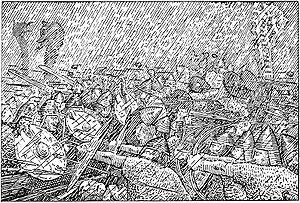
La Bataille de Hjörungavágr ou du détroit de Hjörung est un affrontement naval semi-légendaire qui aurait eu lieu à la fin du Xᵉ siècle et qui aurait opposé les Jarls de Lade aux envahisseurs danois menés par les Jomsvikings. La bataille est décrite dans les sagas des rois norvégiens telles que la Heimskringla, la Jómsvíkinga ou la Gesta Danorum de Saxo Grammaticus. Quoique ces textes soient souvent fabuleux les historiens s'accordent sur le fait qu'ils reposent sur des faits réels.
Cette page concerne l'année 986 du calendrier julien.
Halfdan Egedius est un peintre, un dessinateur et un graveur norvégien.
Les Jomsvikings ou Vikings de Jómsborg étaient une troupe peut-être légendaire de mercenaires Vikings aux IXᵉ et Xᵉ siècles, vouée à l’adoration de déités telles que Odin et Thor. Ils étaient vraiment païens, mais acceptaient tout engagement au combat par un seigneur leur promettant une solde suffisante, fût-il chrétien. D’après les sagas nordiques, leur forteresse de Jomsborg était située sur la côte sud de la mer Baltique, mais le lieu exact est à ce jour disputé par les historiens modernes et les archéologues. Les Nordisk familjebok affirment qu’elle était située sur la côte est de l’île de Wolin, sur la colline Silberberg au nord de la ville de Wolin.
Þorgerðr Hölgabrúðr et Irpa sont des déesses des Ases dans la mythologie nordique, apparaissant dans la Jómsvíkinga saga, la Saga de Njáll le Brûlé, et Þorleifs þáttr jarlsskálds. Ce sont les seules mentions connues de Irpa, mais Þorgerðr apparaît aussi dans le livre de l'Edda de Snorri, Skáldskaparmál, dans la Saga des Féroïens, et la Harðar saga ok Hólmverja, et est mentionnée dans Ketils saga hœngs.